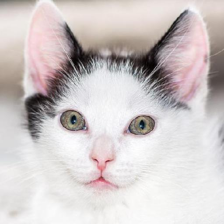
Label: animals